Alfredo Di Stéfano

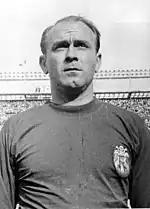
Di Stéfano with the Spain national team in 1962

Di Stéfano was widely loved in Spain, and having been banned from playing for Argentina, it made sense for Di Stéfano to play for Spain. FIFA initially refused to sanction this, but after Di Stéfano acquired Spanish citizenship in 1956, and amid pressure from the Spanish FA, the decision was eventually reversed. Di Stéfano consequently made his debut for Spain on 30 January 1957 in a friendly against the Netherlands in Madrid, scoring a hat-trick in a 5–1 win to become one of a number of players born outside Spain to have appeared for their national team.